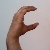
The image shows a hand gesture representing the letter 'C' in Indian Sign Language.